Saint Peter Port

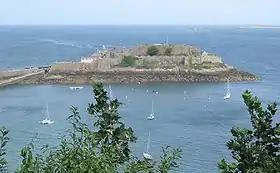
Castle Cornet

In addition, the islands of Herm and Jethou belong to the parish, but are not part of any canton. They belong to Electoral district Saint Peter Port South.